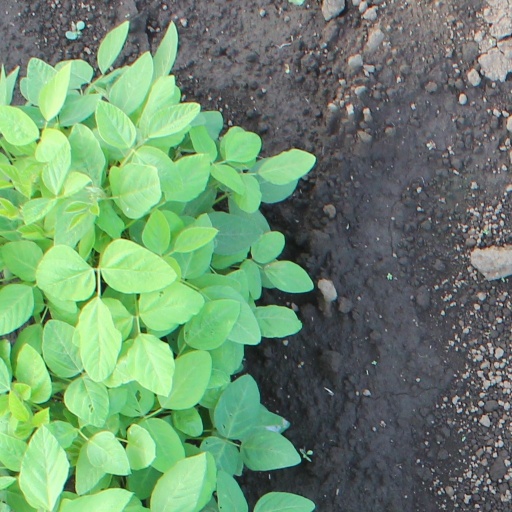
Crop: soybean